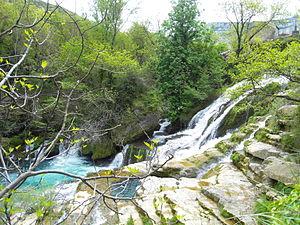
Cascade sur la Vis dans le cirque de Navacelles
Le cirque de Navacelles est un cirque naturel de la région Occitanie dans le Sud de la France dans la partie méridionale des Grands Causses.